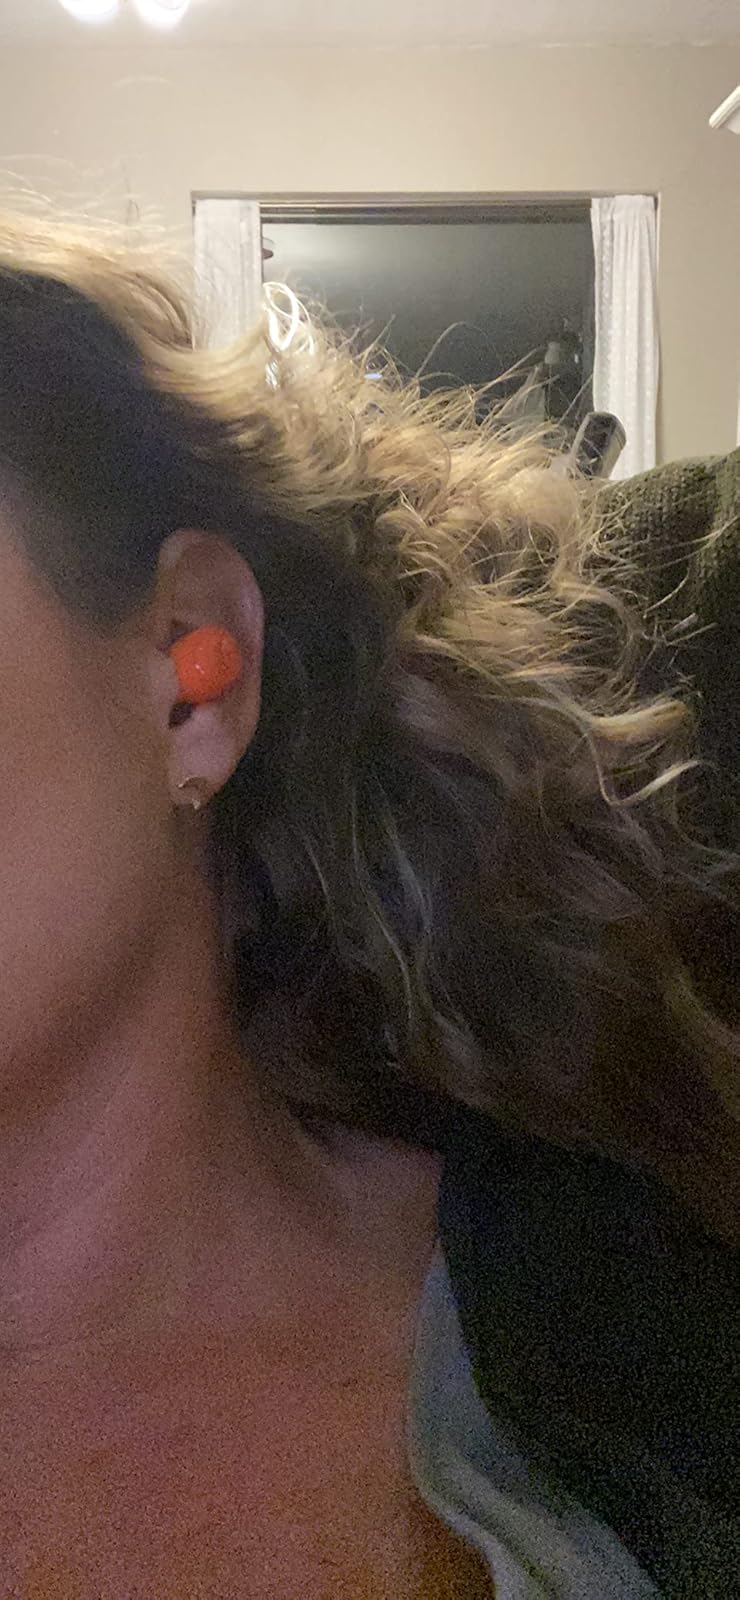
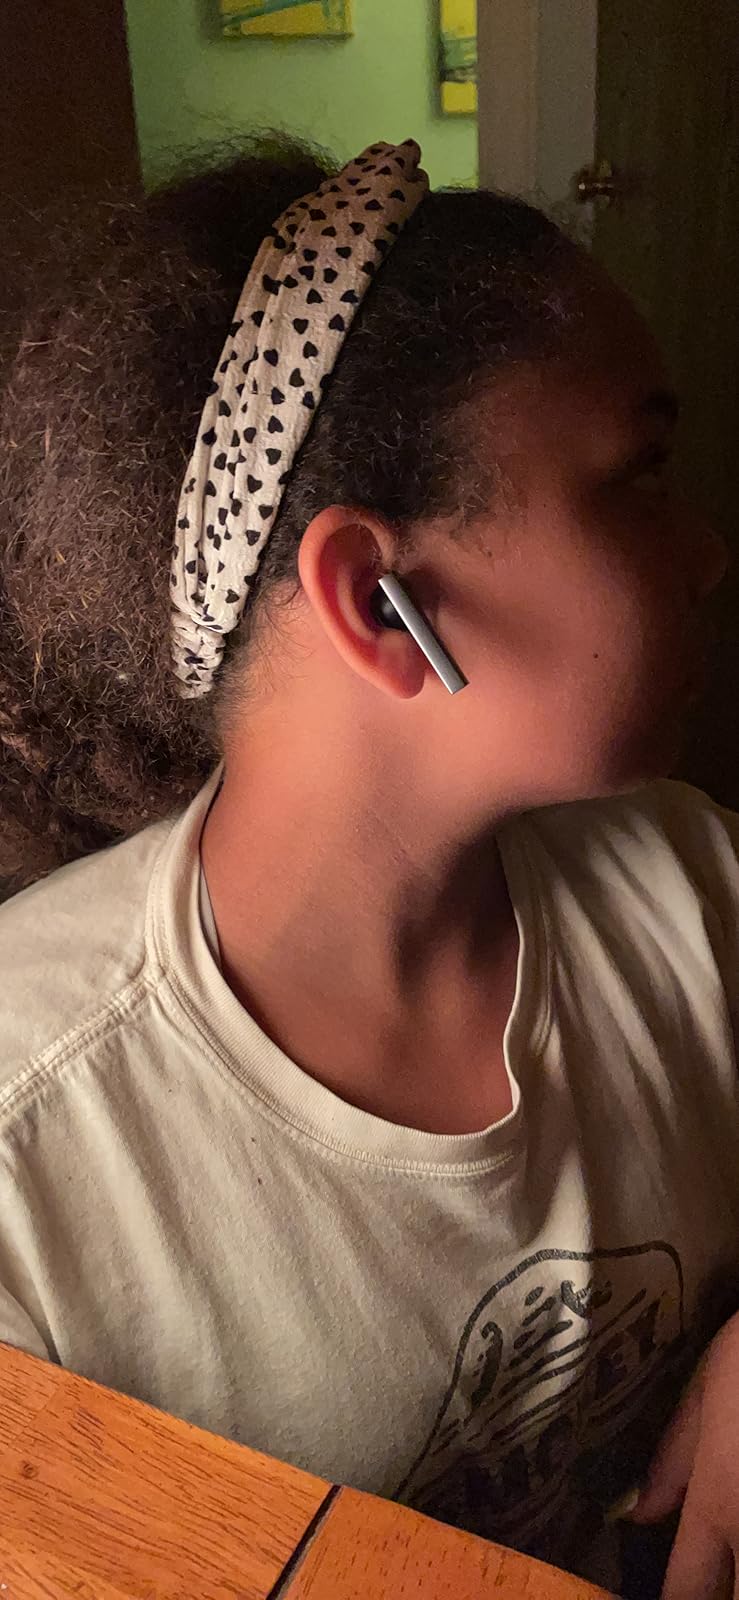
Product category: earbuds
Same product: no